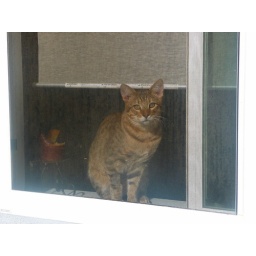
Neighbor kitty standing watch in the kitchen window.